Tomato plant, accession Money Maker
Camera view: tilt-top (135 deg); turntable rotation: 270 degrees
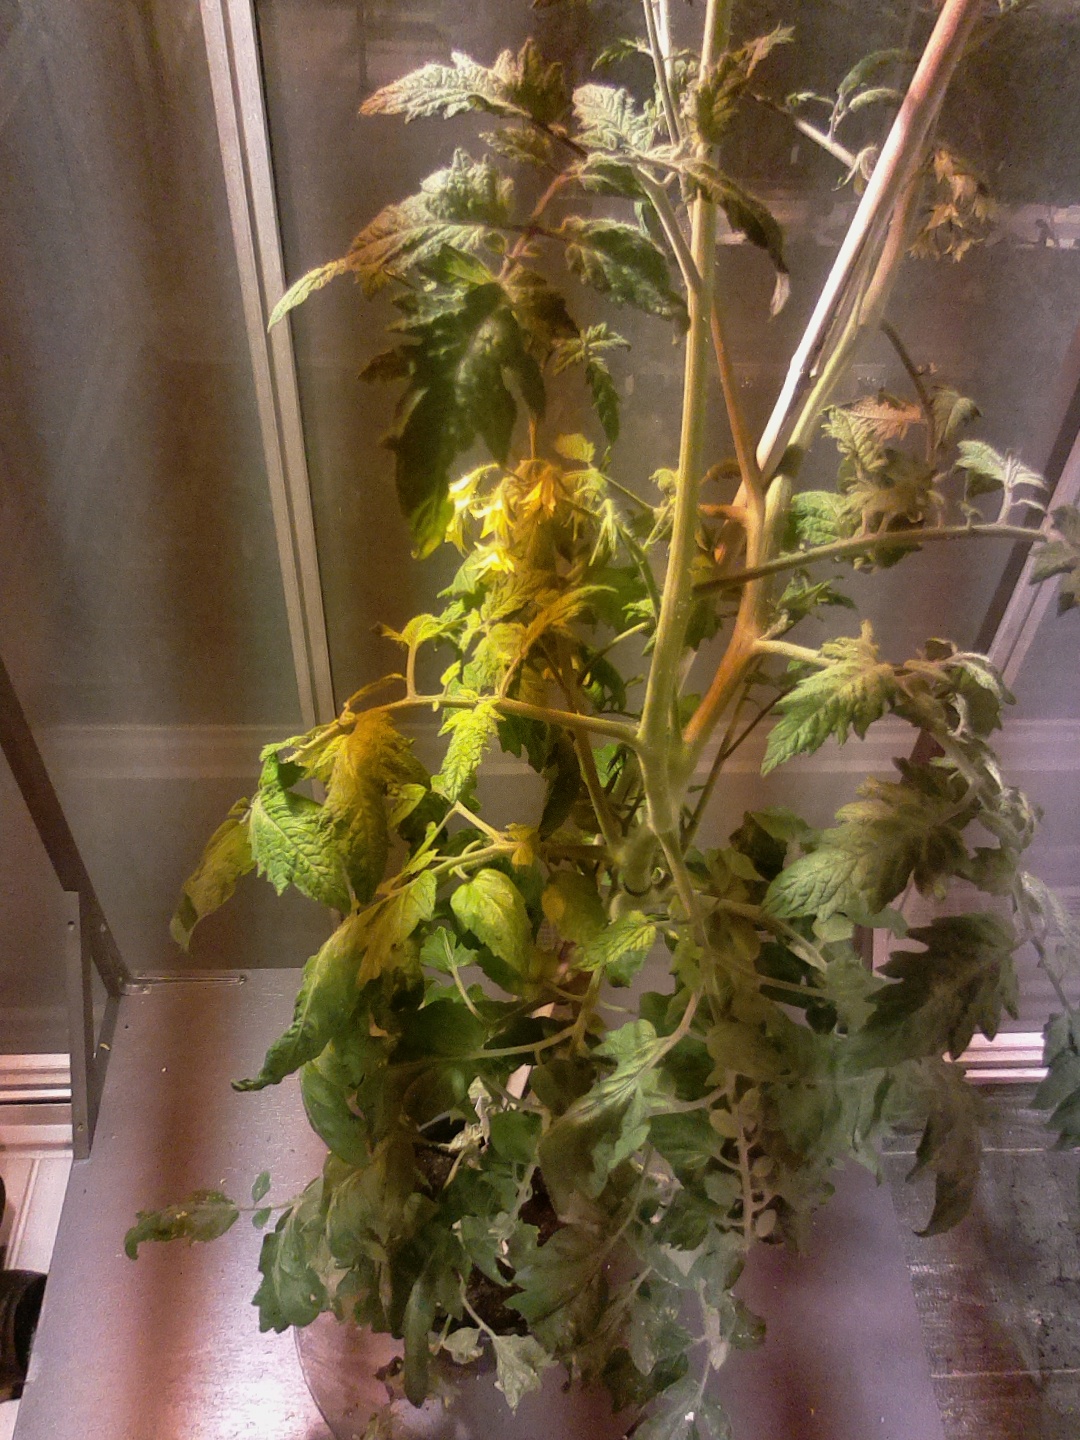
BBCH growth stage 71: 10%-20% of final fruit size